Joaquin Miller

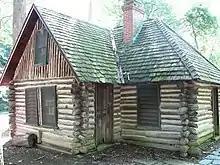
Joaquin Miller Cabin in Washington, D.C.'s Rock Creek Park

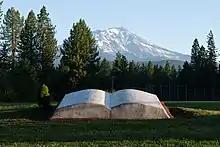
A statue dedicated to Joaquin Miller in Hoo Hoo Park in McCloud, California

Miller was championed, although not enthusiastically, by Bret Harte and Ambrose Bierce. In his time, Miller was known for his dishonesty and womanizing. Bierce, his friend and contemporary, said of him, "In impugning Mr. Miller's veracity, or rather, in plainly declaring that he has none, I should be sorry to be understood as attributing a graver moral delinquency than he really has. He cannot, or will not, tell the truth, but he never tells a malicious or thrifty falsehood." Miller's response was, "I always wondered why God made Bierce."